Lake Lugano

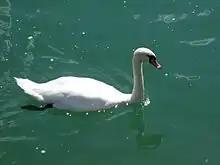
Mute swan in Porlezza, Italy

The lake is full of fish. Apart from a few protected areas, such as the mouth of the River Cuccio in Porlezza, fishing is allowed anywhere, although according to various regulations. Protected species are the bleak and the white clawed crayfish ("Austropotamobius pallipes"). The bleak is almost extinct here, unlike in Lago Maggiore, and planning is under way for the controlled repopulation of the lake, particularly around Ponte Tresa.